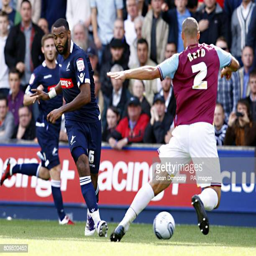
football player in action with football player during the match